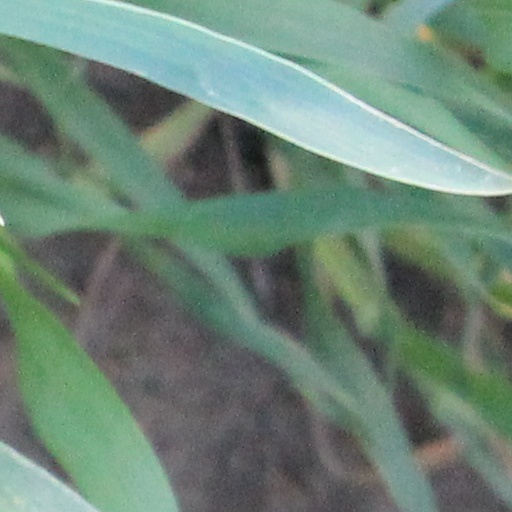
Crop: wheat